29th Infantry Division (United States)

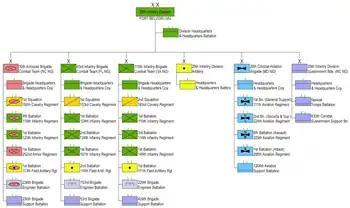
Structure 29th Infantry Division

At the end of the Cold War the division was a joint Virginia Army National Guard (VAARNG) and Maryland Army National Guard (MDARNG) unit. Virginia provided the division's headquarters, the 1st and 2nd Brigade, the Division Artillery (with one MDARNG artillery battalion) and other minor units, while Maryland provided the 3rd Brigade, Aviation Brigade, 29th Infantry Division (with two VAARNG aviation companies), the Division Support Command (with one VAARNG aviation company) and other minor units. The division was organized as follows: